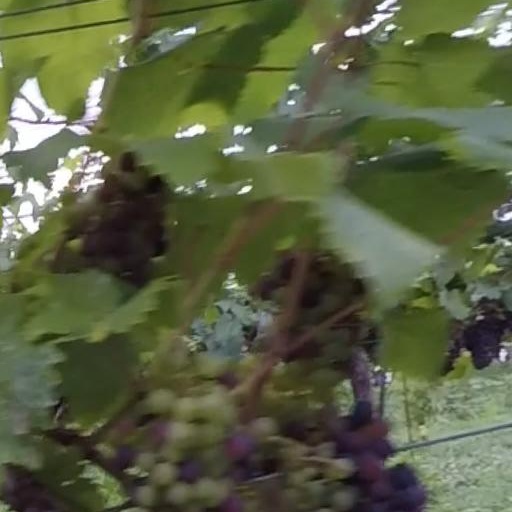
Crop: grape